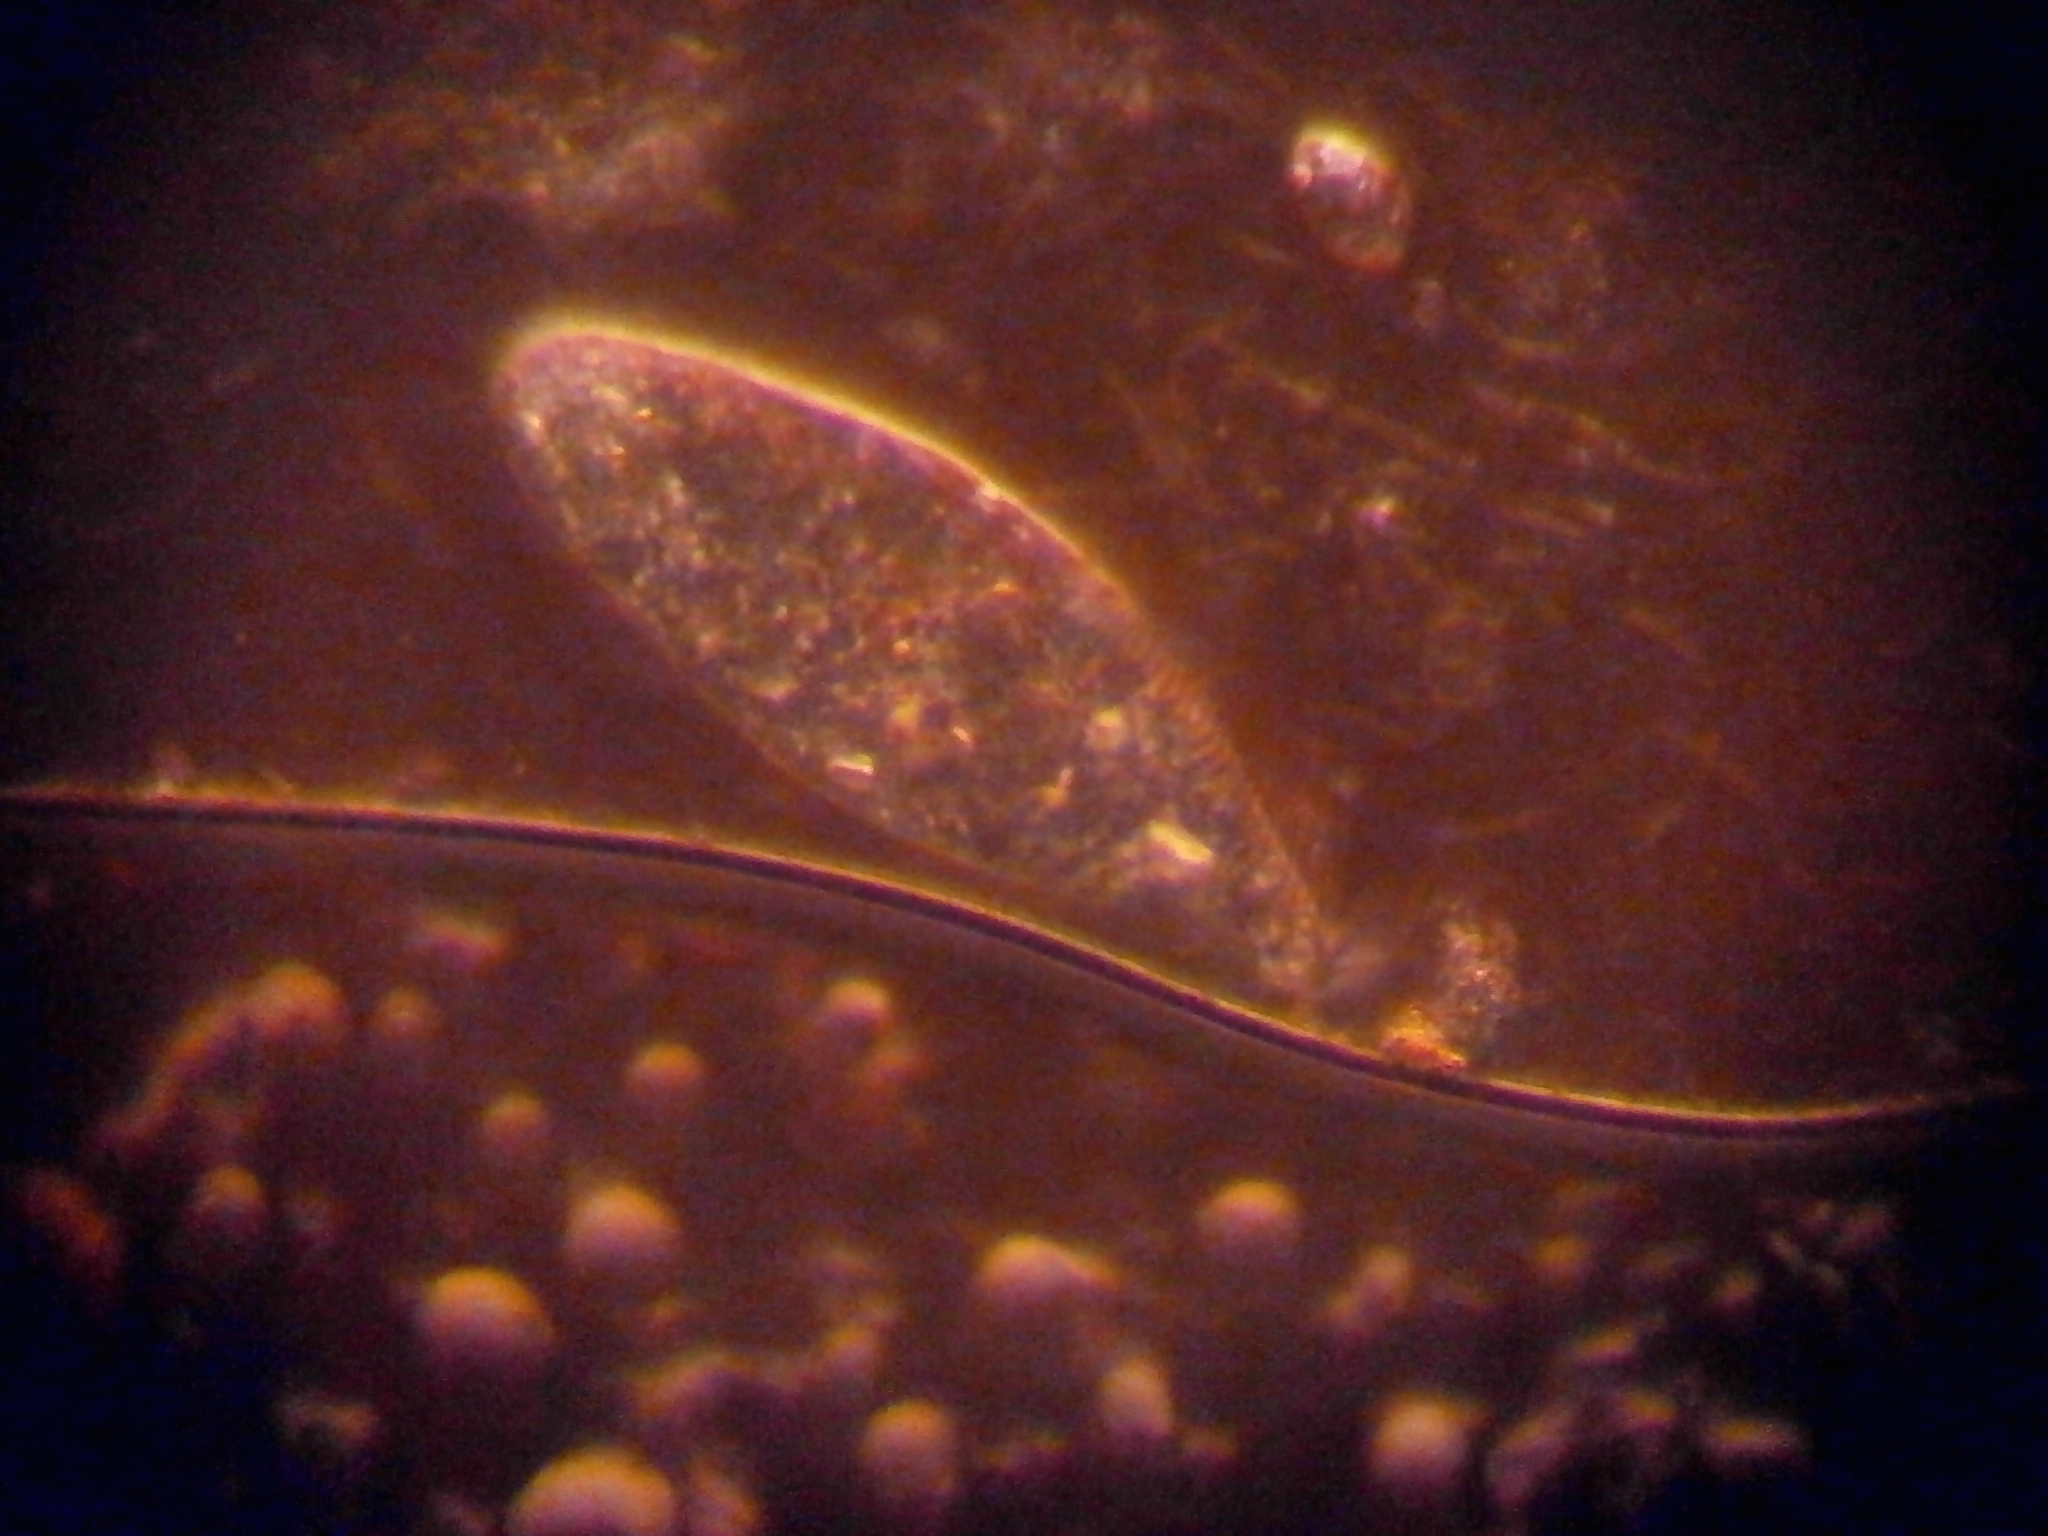
atmosphere, biology, outer space